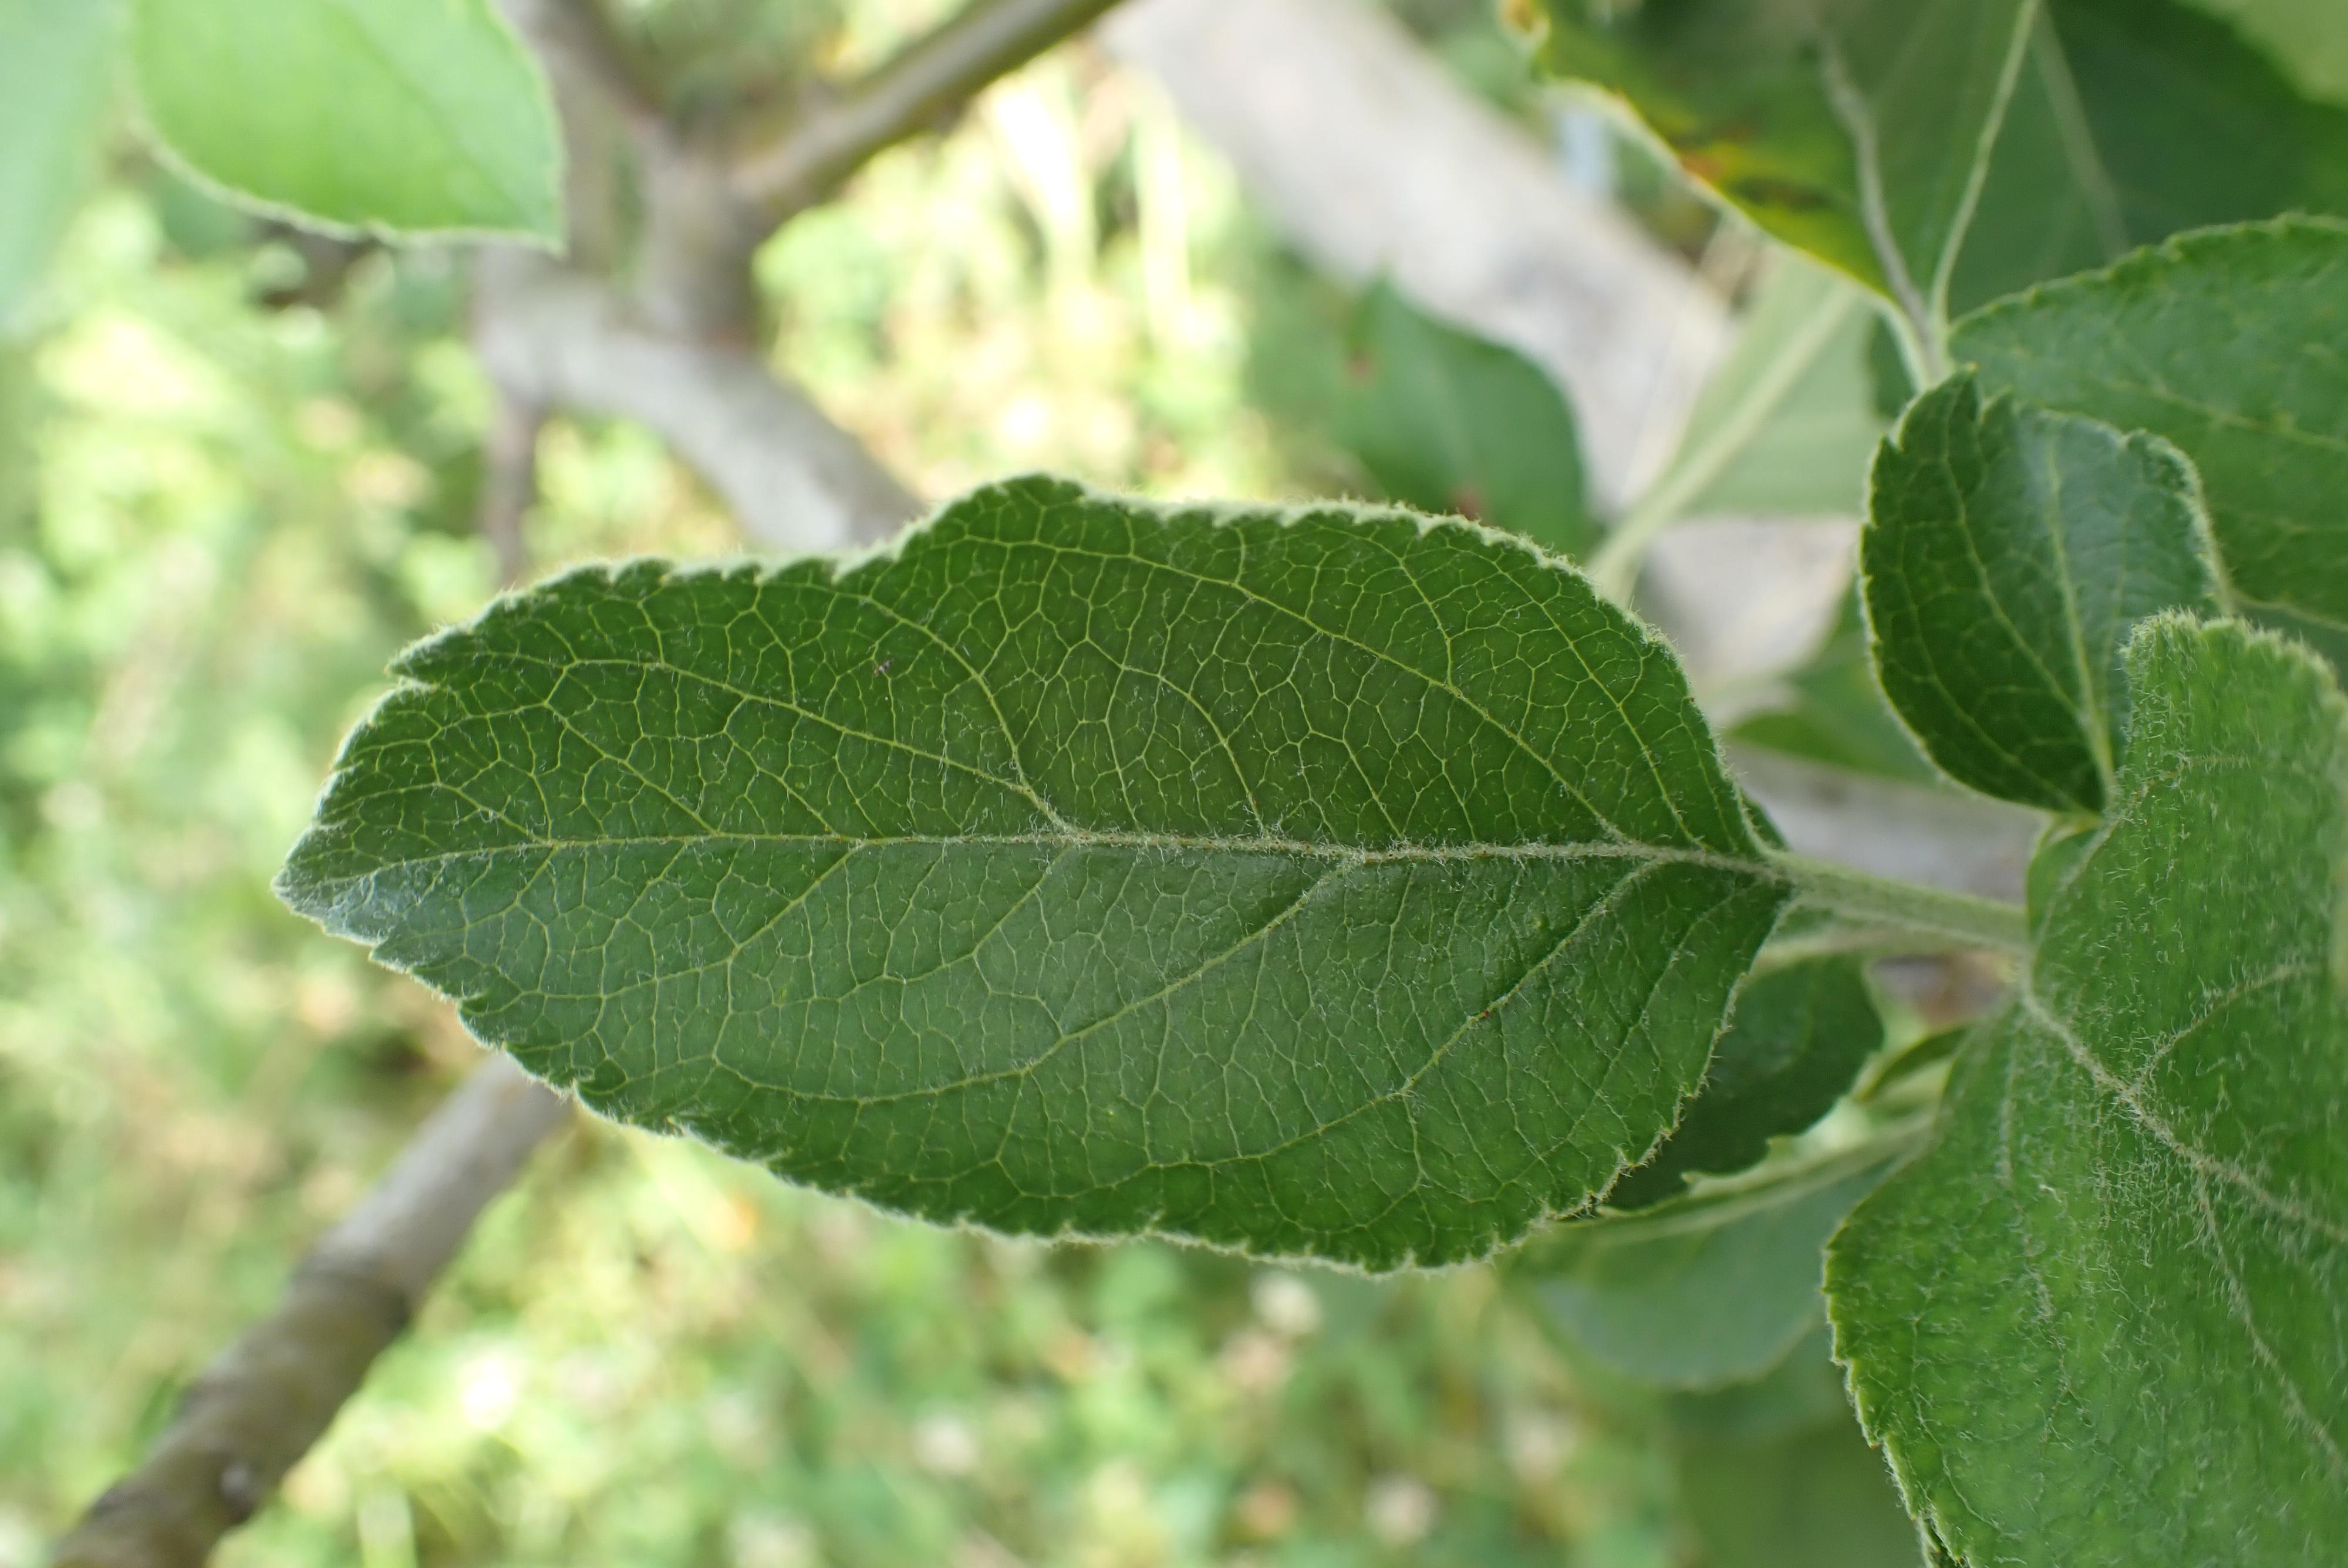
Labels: healthy